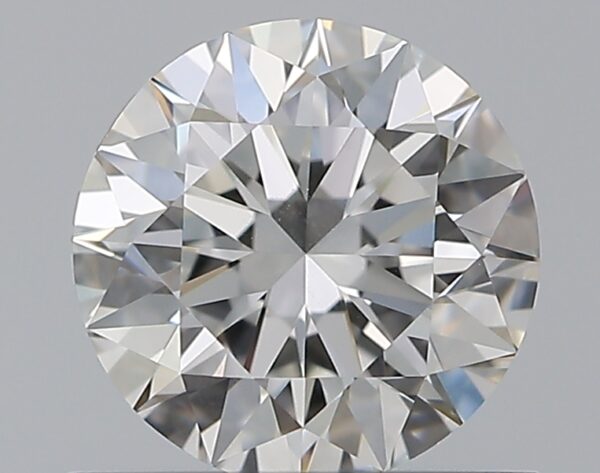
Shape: round
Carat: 0.72
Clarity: VS2
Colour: G
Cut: EX
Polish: EX
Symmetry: EX
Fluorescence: N
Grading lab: GIA
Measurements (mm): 5.73 x 5.75 x 3.57